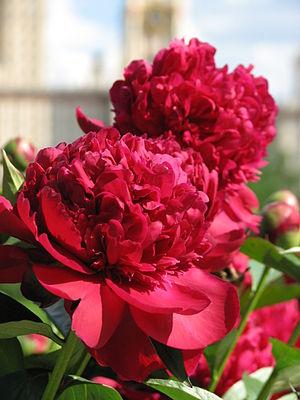
L'Ode sur la mélancolie, en anglais Ode on Melancholy, est l'une des six odes écrites par le poète romantique britannique John Keats en 1819, l'Ode sur une urne grecque, l'Ode à un rossignol, l'Ode sur l'indolence, l'Ode à Psyché, l'Ode sur la mélancolie datées de mai, la dernière de septembre. Composée de trois strophes seulement, une première ayant été finalement rejetée, elle décrit la perception qu'a le narrateur de la mélancolie au moyen d'un discours lyrique adressé au lecteur.